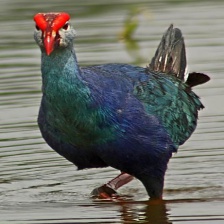
Species: PURPLE SWAMPHEN
Scientific name: PORPHYRIO PORPHYRIO
ImageNet parent category: european_gallinule